Napier Naiad

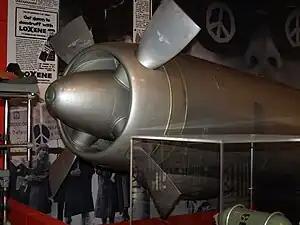
Napier Naiad at the Science Museum (London).

The Napier Naiad is a British turboprop gas-turbine engine designed and built by D. Napier & Son in the late 1940s. It was the company's first gas turbine engine. A twin version known as the Coupled Naiad was developed but both engine projects were cancelled before finding a market. The Naiad was also used, in adapted form, in the Napier Nomad turbo-compound engine design.